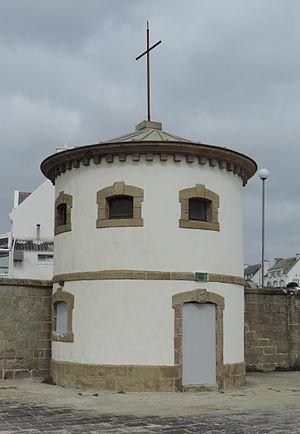
Mât Fenoux d'Audierne. Le mât de nos jours.
Le mât-pilote-Fénoux est un mât de signaux destiné à faciliter l'entrée des navires dans les ports, lorsque le mauvais temps empêche les pilotes lamaneur de monter à bord.